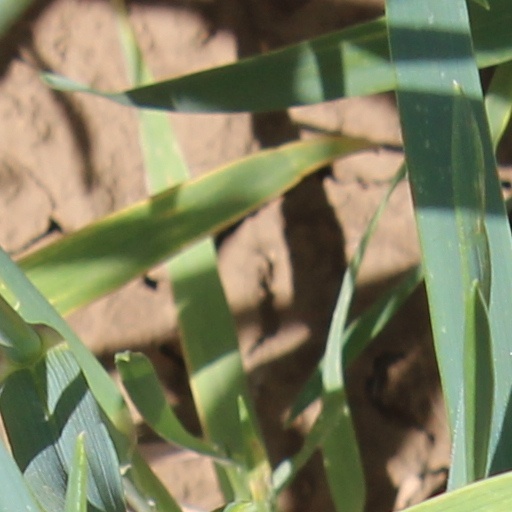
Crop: wheat